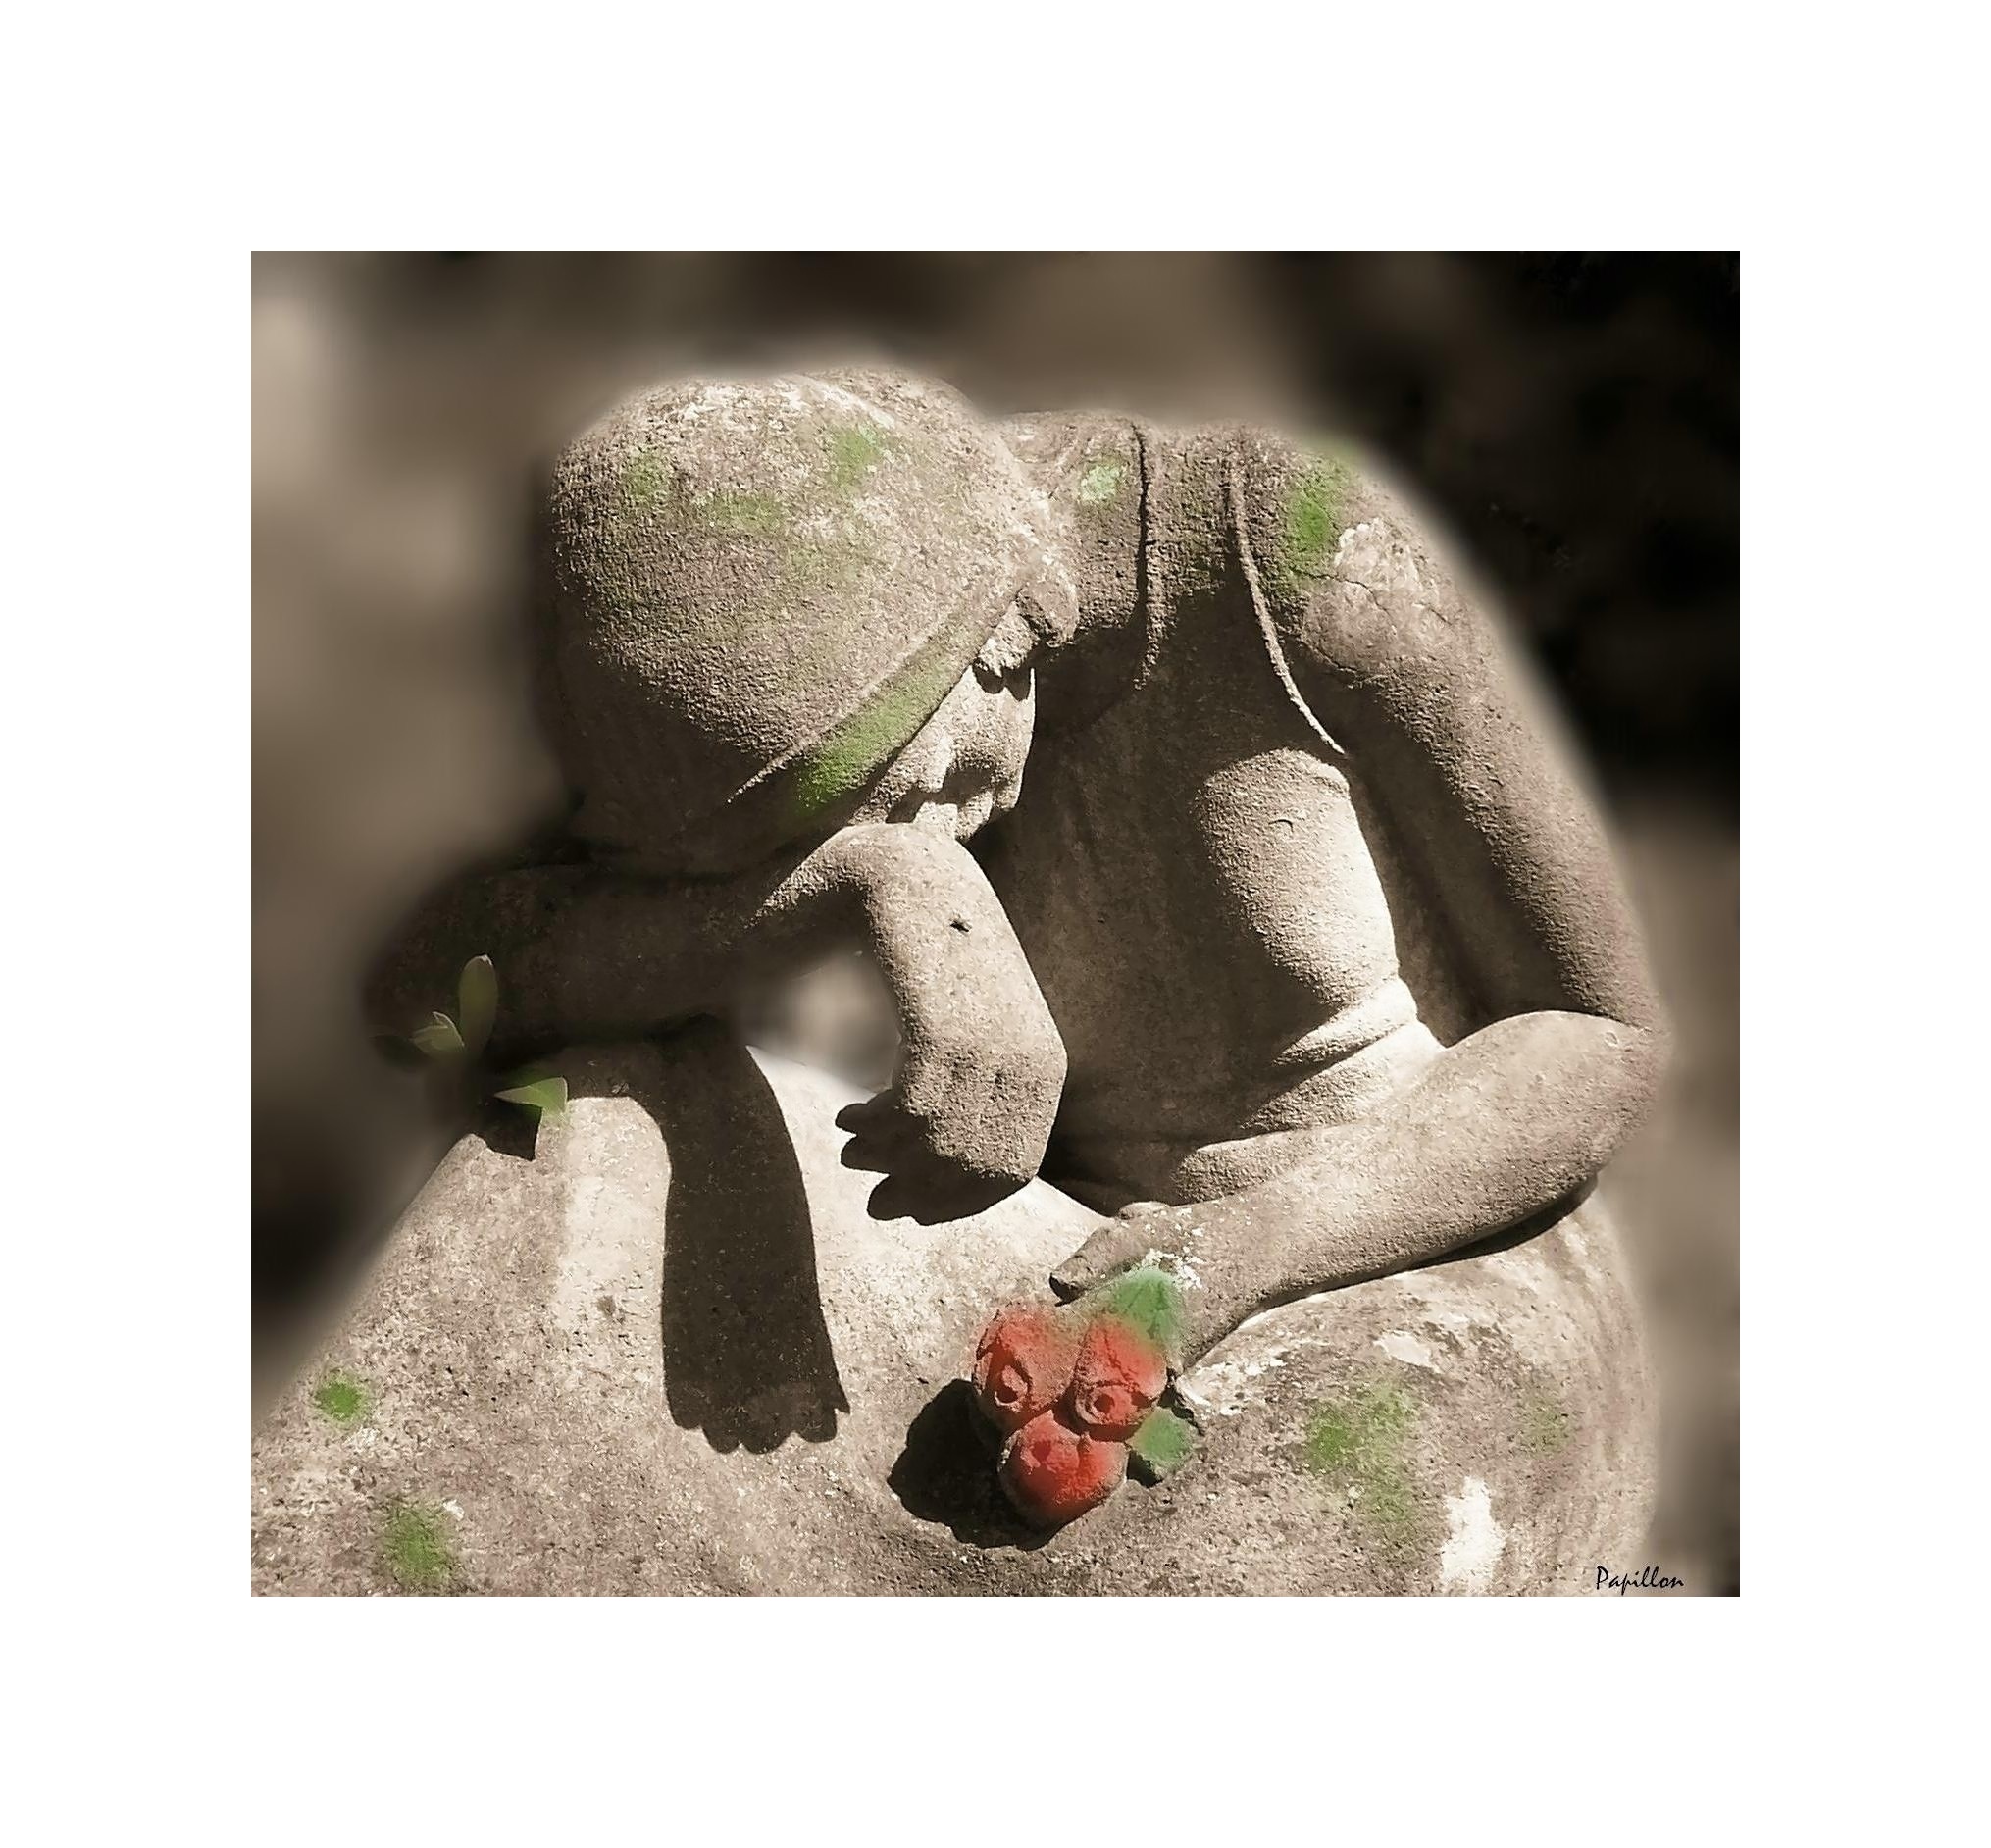
tree, woman, alone, statue, rose, sadness, human, memory, cemetery, death, roses, grave, sad, sculpture, figure, faith, loneliness, tears, silent, tomb figure, mourning, absorbed, stone figure, rock carving, organism, abandonment, old cemetery, stone figures, engrossment, stock photography